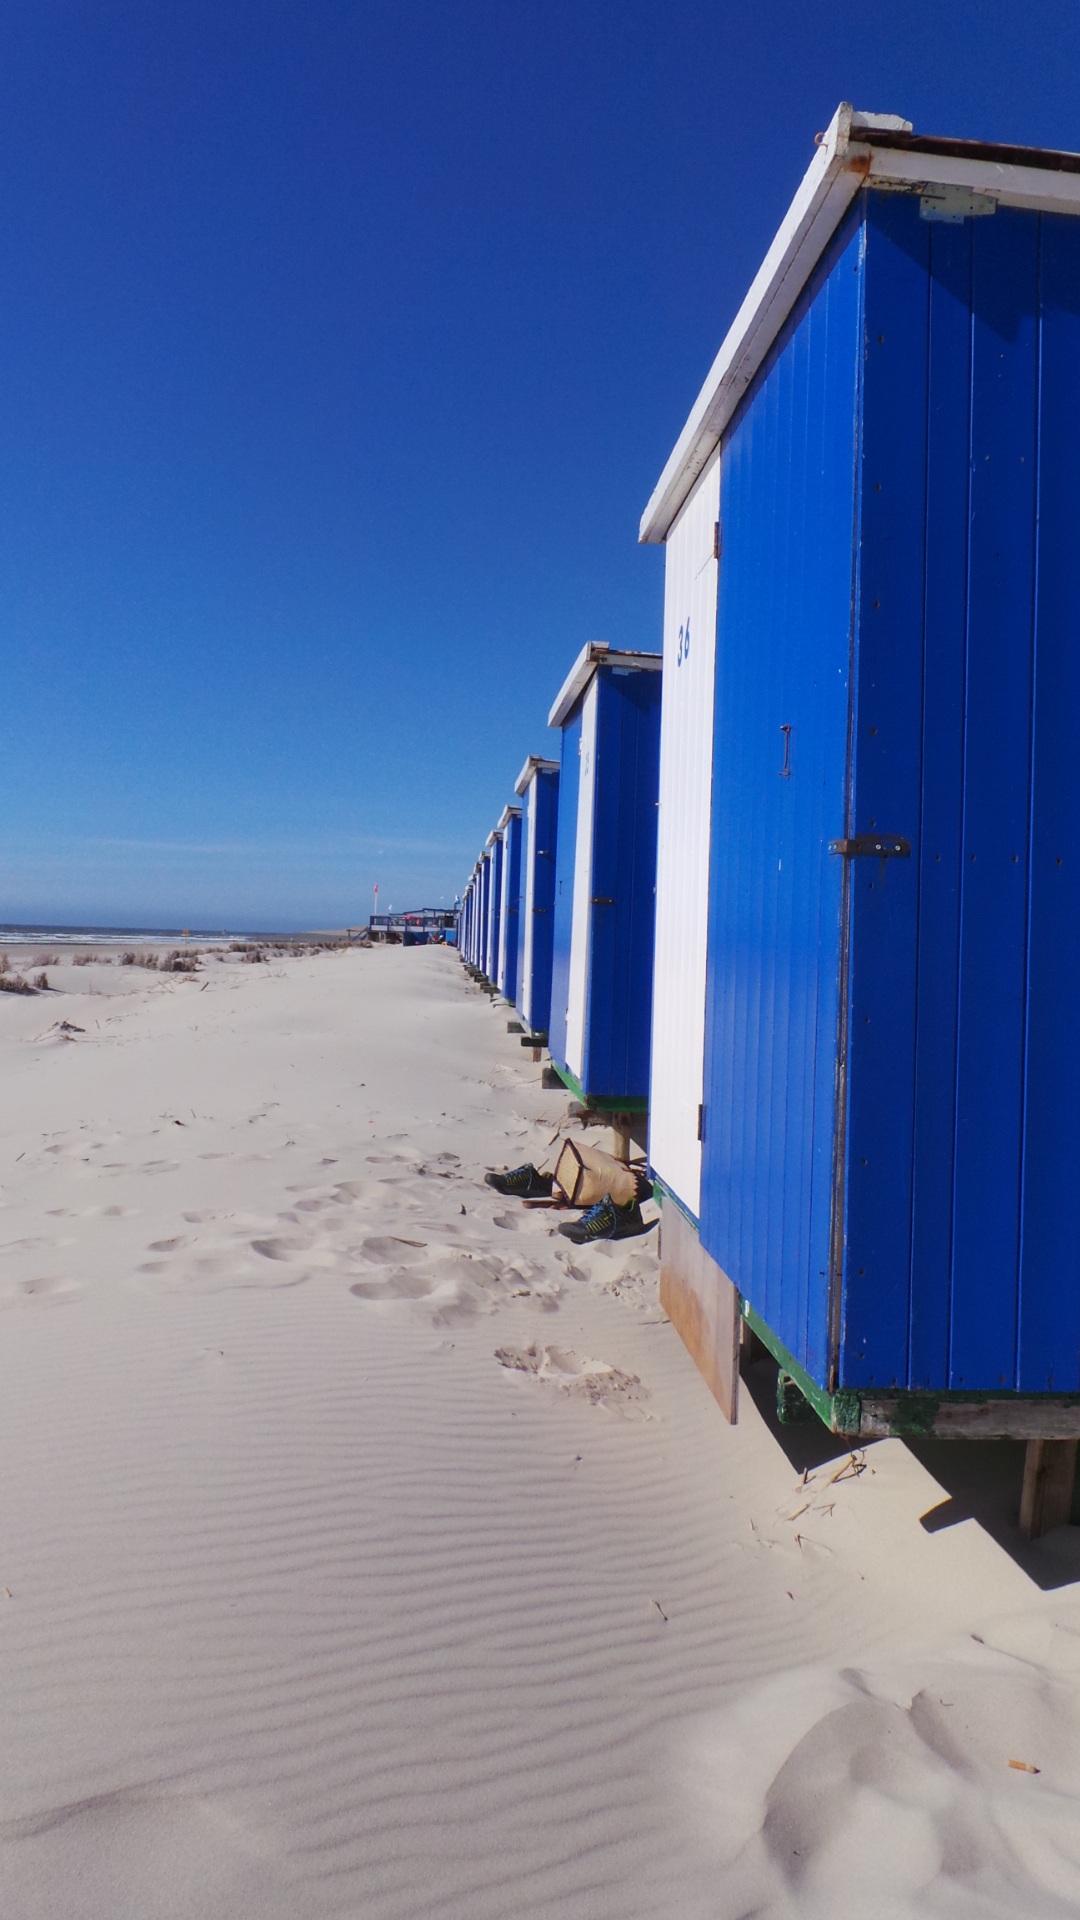
beach, sea, coast, sand, ocean, snow, winter, sun, vacation, blue, beach hut